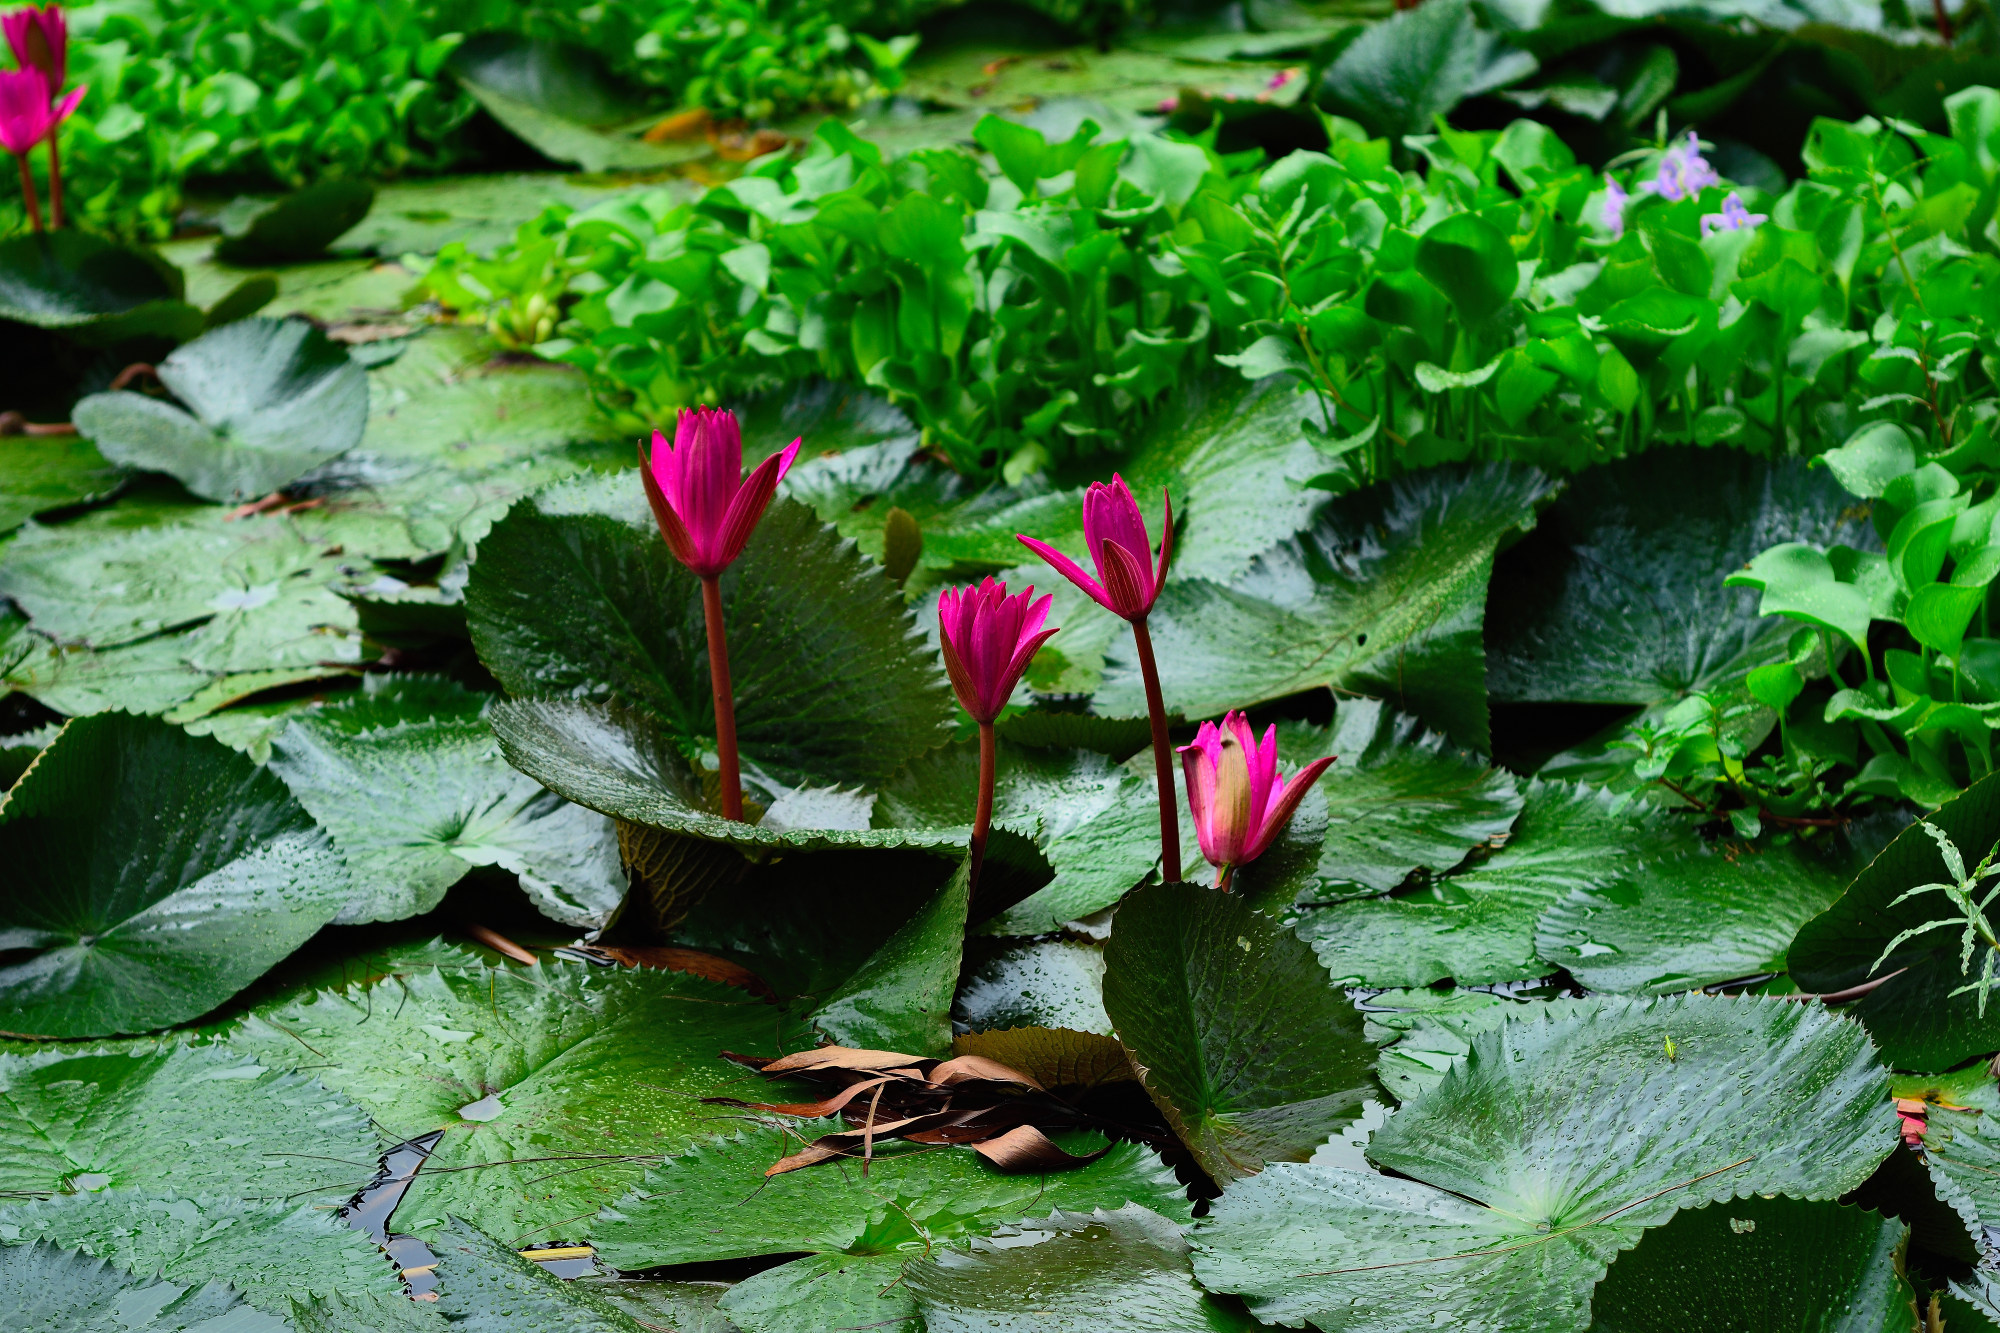
Pink Water Lily & Water Hyacinth — Khurushkul Pond, Bangladesh
Pink water lily (Nymphaea) flowers blooming amid dense water hyacinth (Eichhornia crassipes) coverage in a freshwater pond near Khurushkul, Cox's Bazar, Bangladesh. Photographed during the June 2026 monsoon season, with post-rain water droplets visible on the lily pads. Part of a 100-image GPS-tagged survey of the same pond.
Location: Khurushkul, Chattogram, Bangladesh
Captured: 2026-06-19T10:34:02+06:00